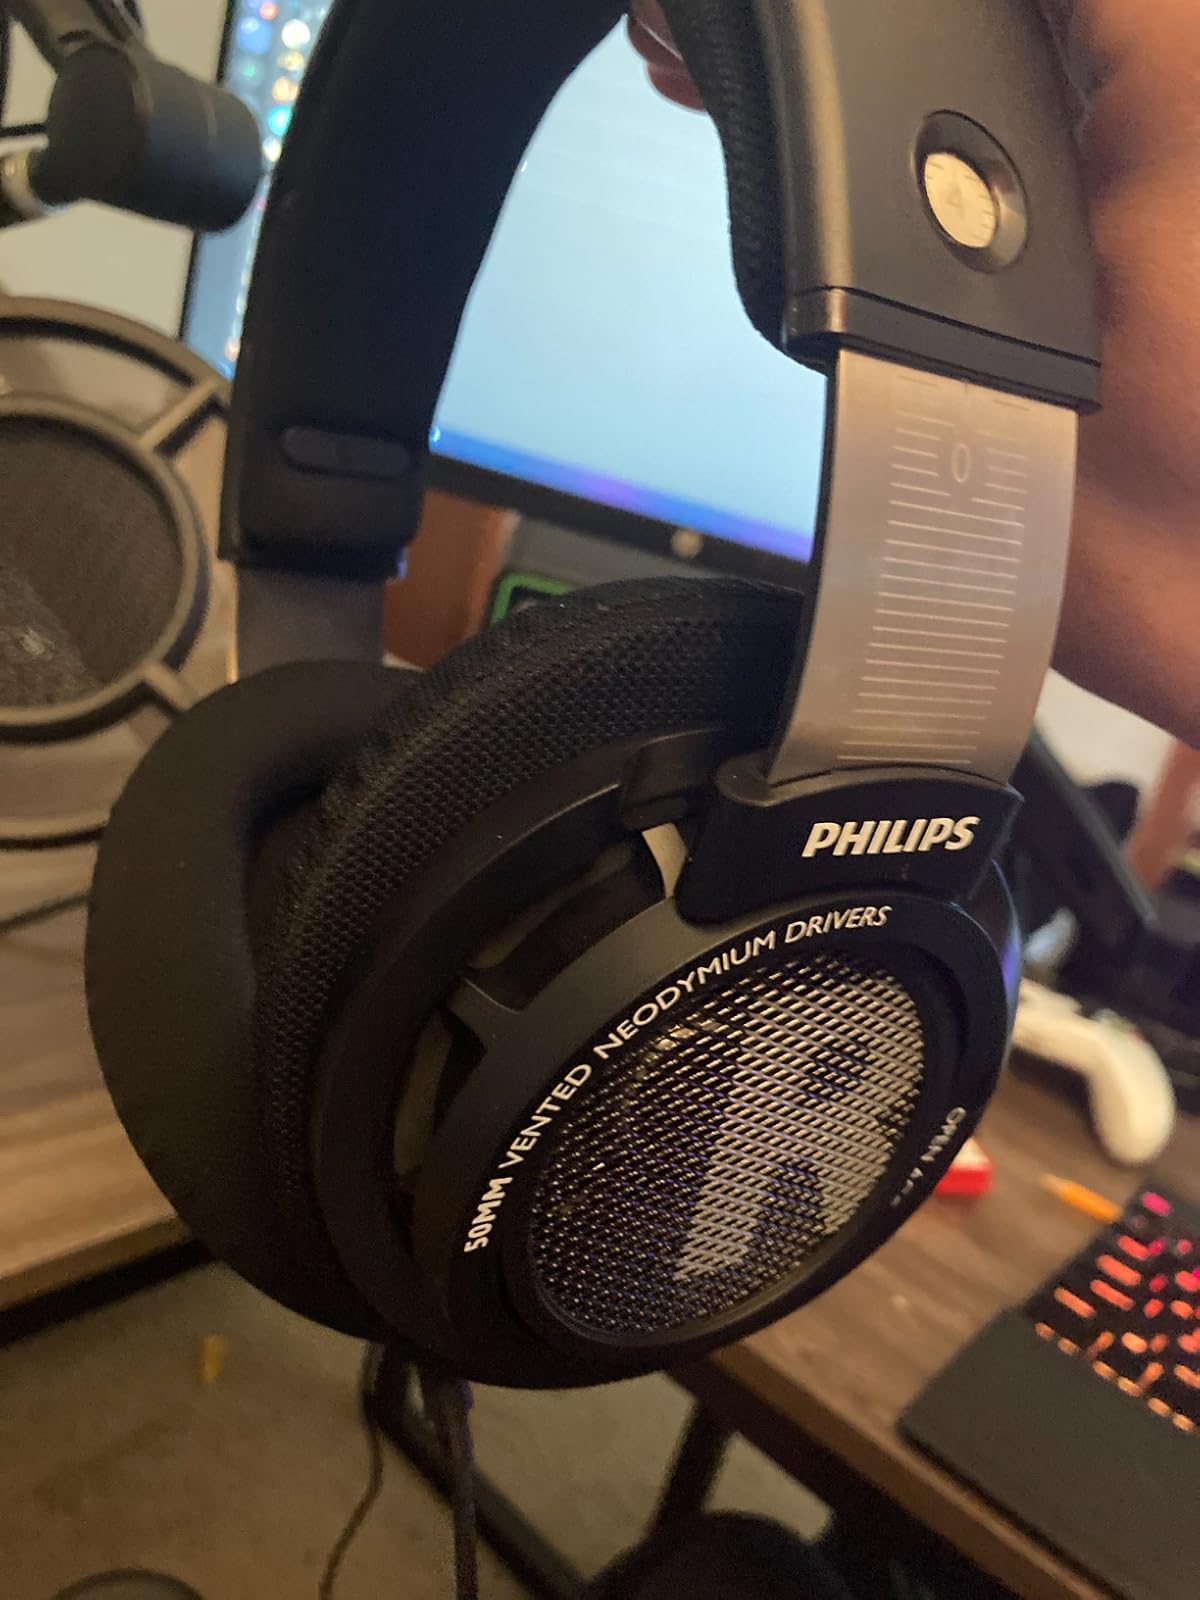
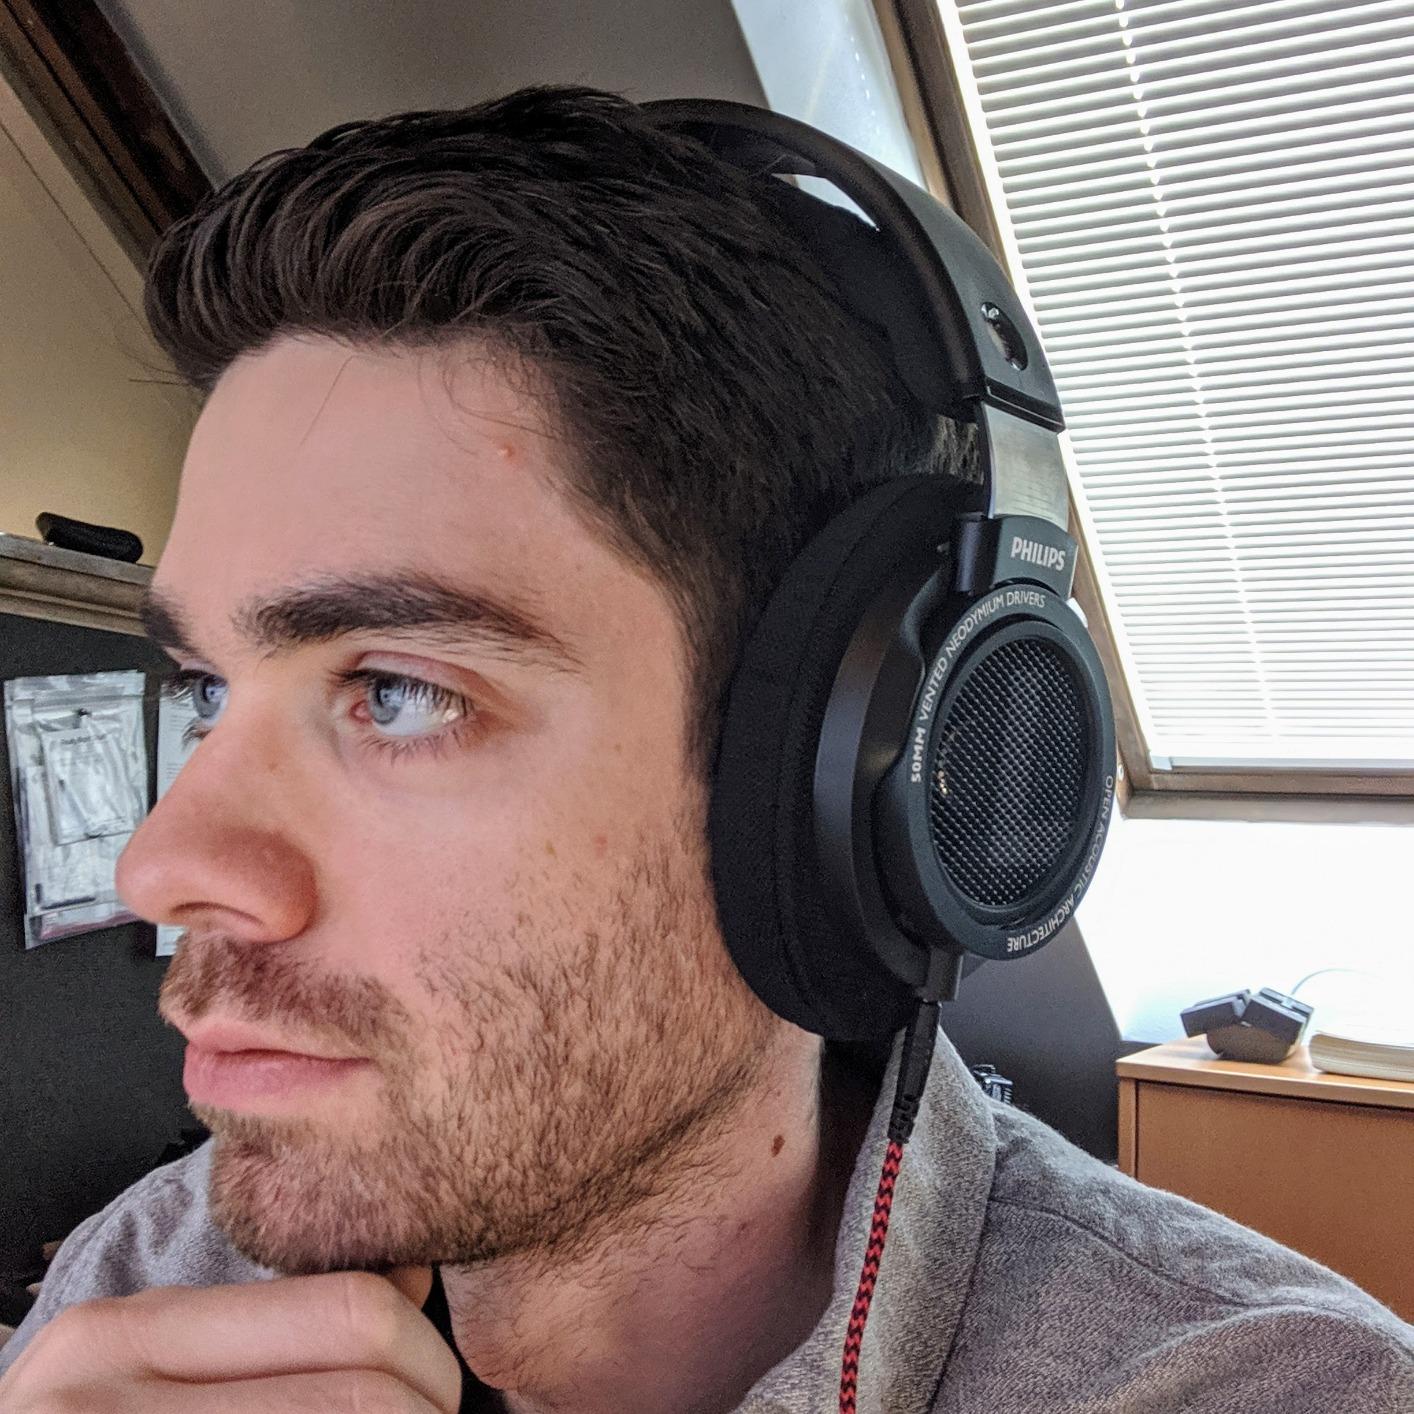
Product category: headphones
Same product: yes